X mark

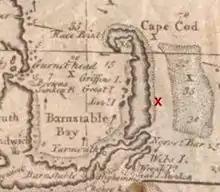
An X mark marking the spot of the wrecked "Whydah Gally" in Cape Cod

An X mark (also known as an ex mark or a cross mark or simply an X or ex or a cross) is used to indicate the concept of negation (for example "no, this has not been verified", "no, that is not the correct answer" or "no, I do not agree") as well as an indicator (for example, in election ballot papers or in maps as an x-marks-the-spot). Its opposite is often considered to be the O mark used in Japan and Korea or the check mark (✓) used in the West. In Japanese, the X mark (❌) is called "batsu" (ばつ) and can be expressed by someone by crossing their arms.